Hubert Biermans

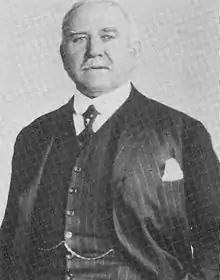
Hubert Biermans

Johannes Hubertus "Hubert" Biermans (31 December 1864, Herkenbosch - 12 February 1953, Monaco) was a Dutch and Canadian businessman.